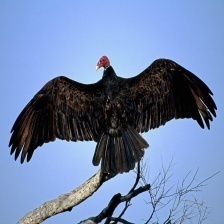
Species: TURKEY VULTURE
Scientific name: CATHARTES AURA
ImageNet parent category: vulture